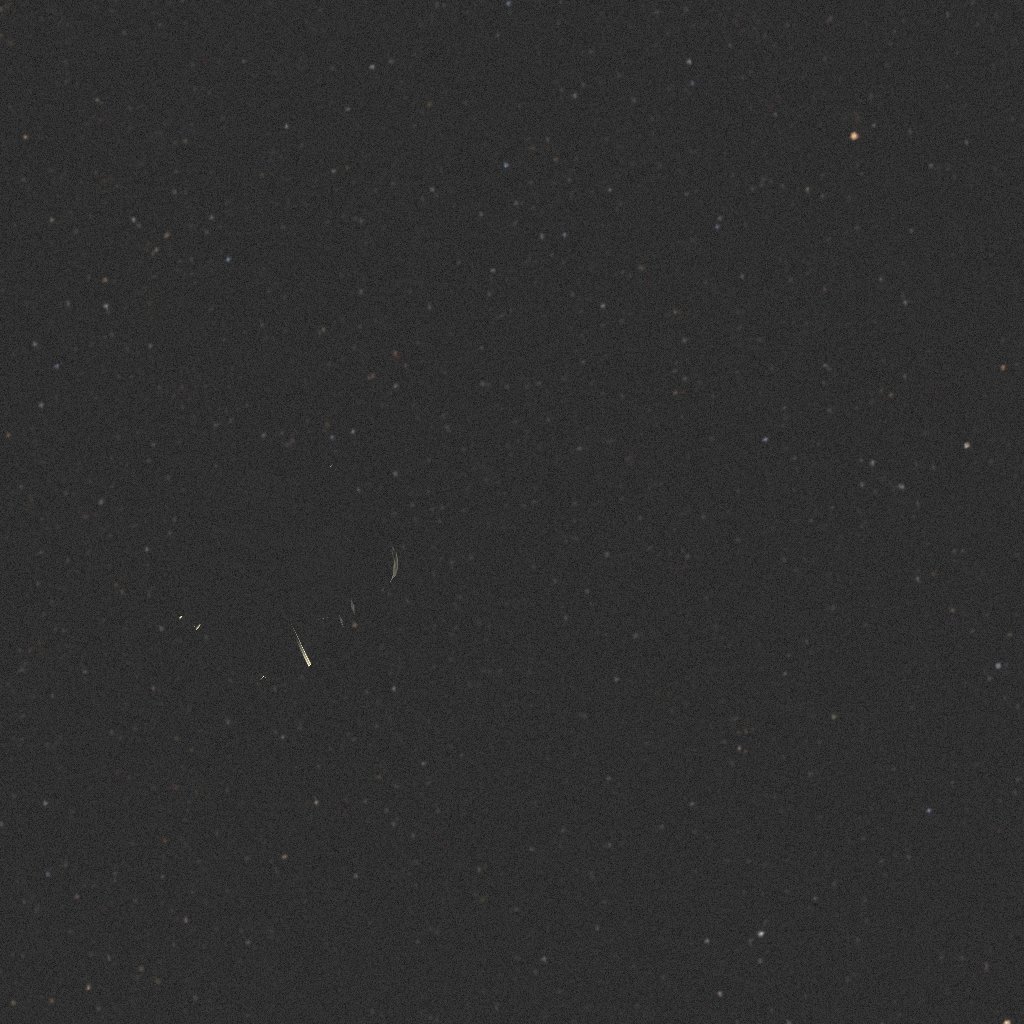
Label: proba_3_ocs